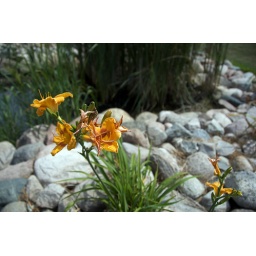
Some more flowers by the water fountain on the winery grounds.